Wayne Flynt

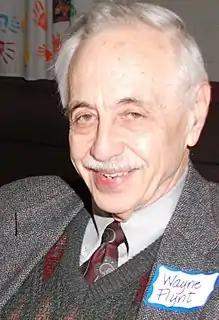
Flynt in February 2010

James Wayne Flynt (born October 4, 1940) is University Professor Emeritus in the Department of History at Auburn University. He has won numerous teaching awards and been a Distinguished University Professor for many years. His research focuses on Southern culture, Alabama politics, Southern religion, education reform, and poverty. He was the first Editor-in-Chief of the online "Encyclopedia of Alabama". Flynt received his Bachelor of Arts degree from Howard College (shortly before its reorganization as Samford University) in 1961 before taking his Master of Science (1962) and Ph.D. (1965) from Florida State University. After teaching at Samford for 12 years, he joined the faculty at Auburn University in 1977, where he remained until his retirement in 2005. He was a friend of author Harper Lee.